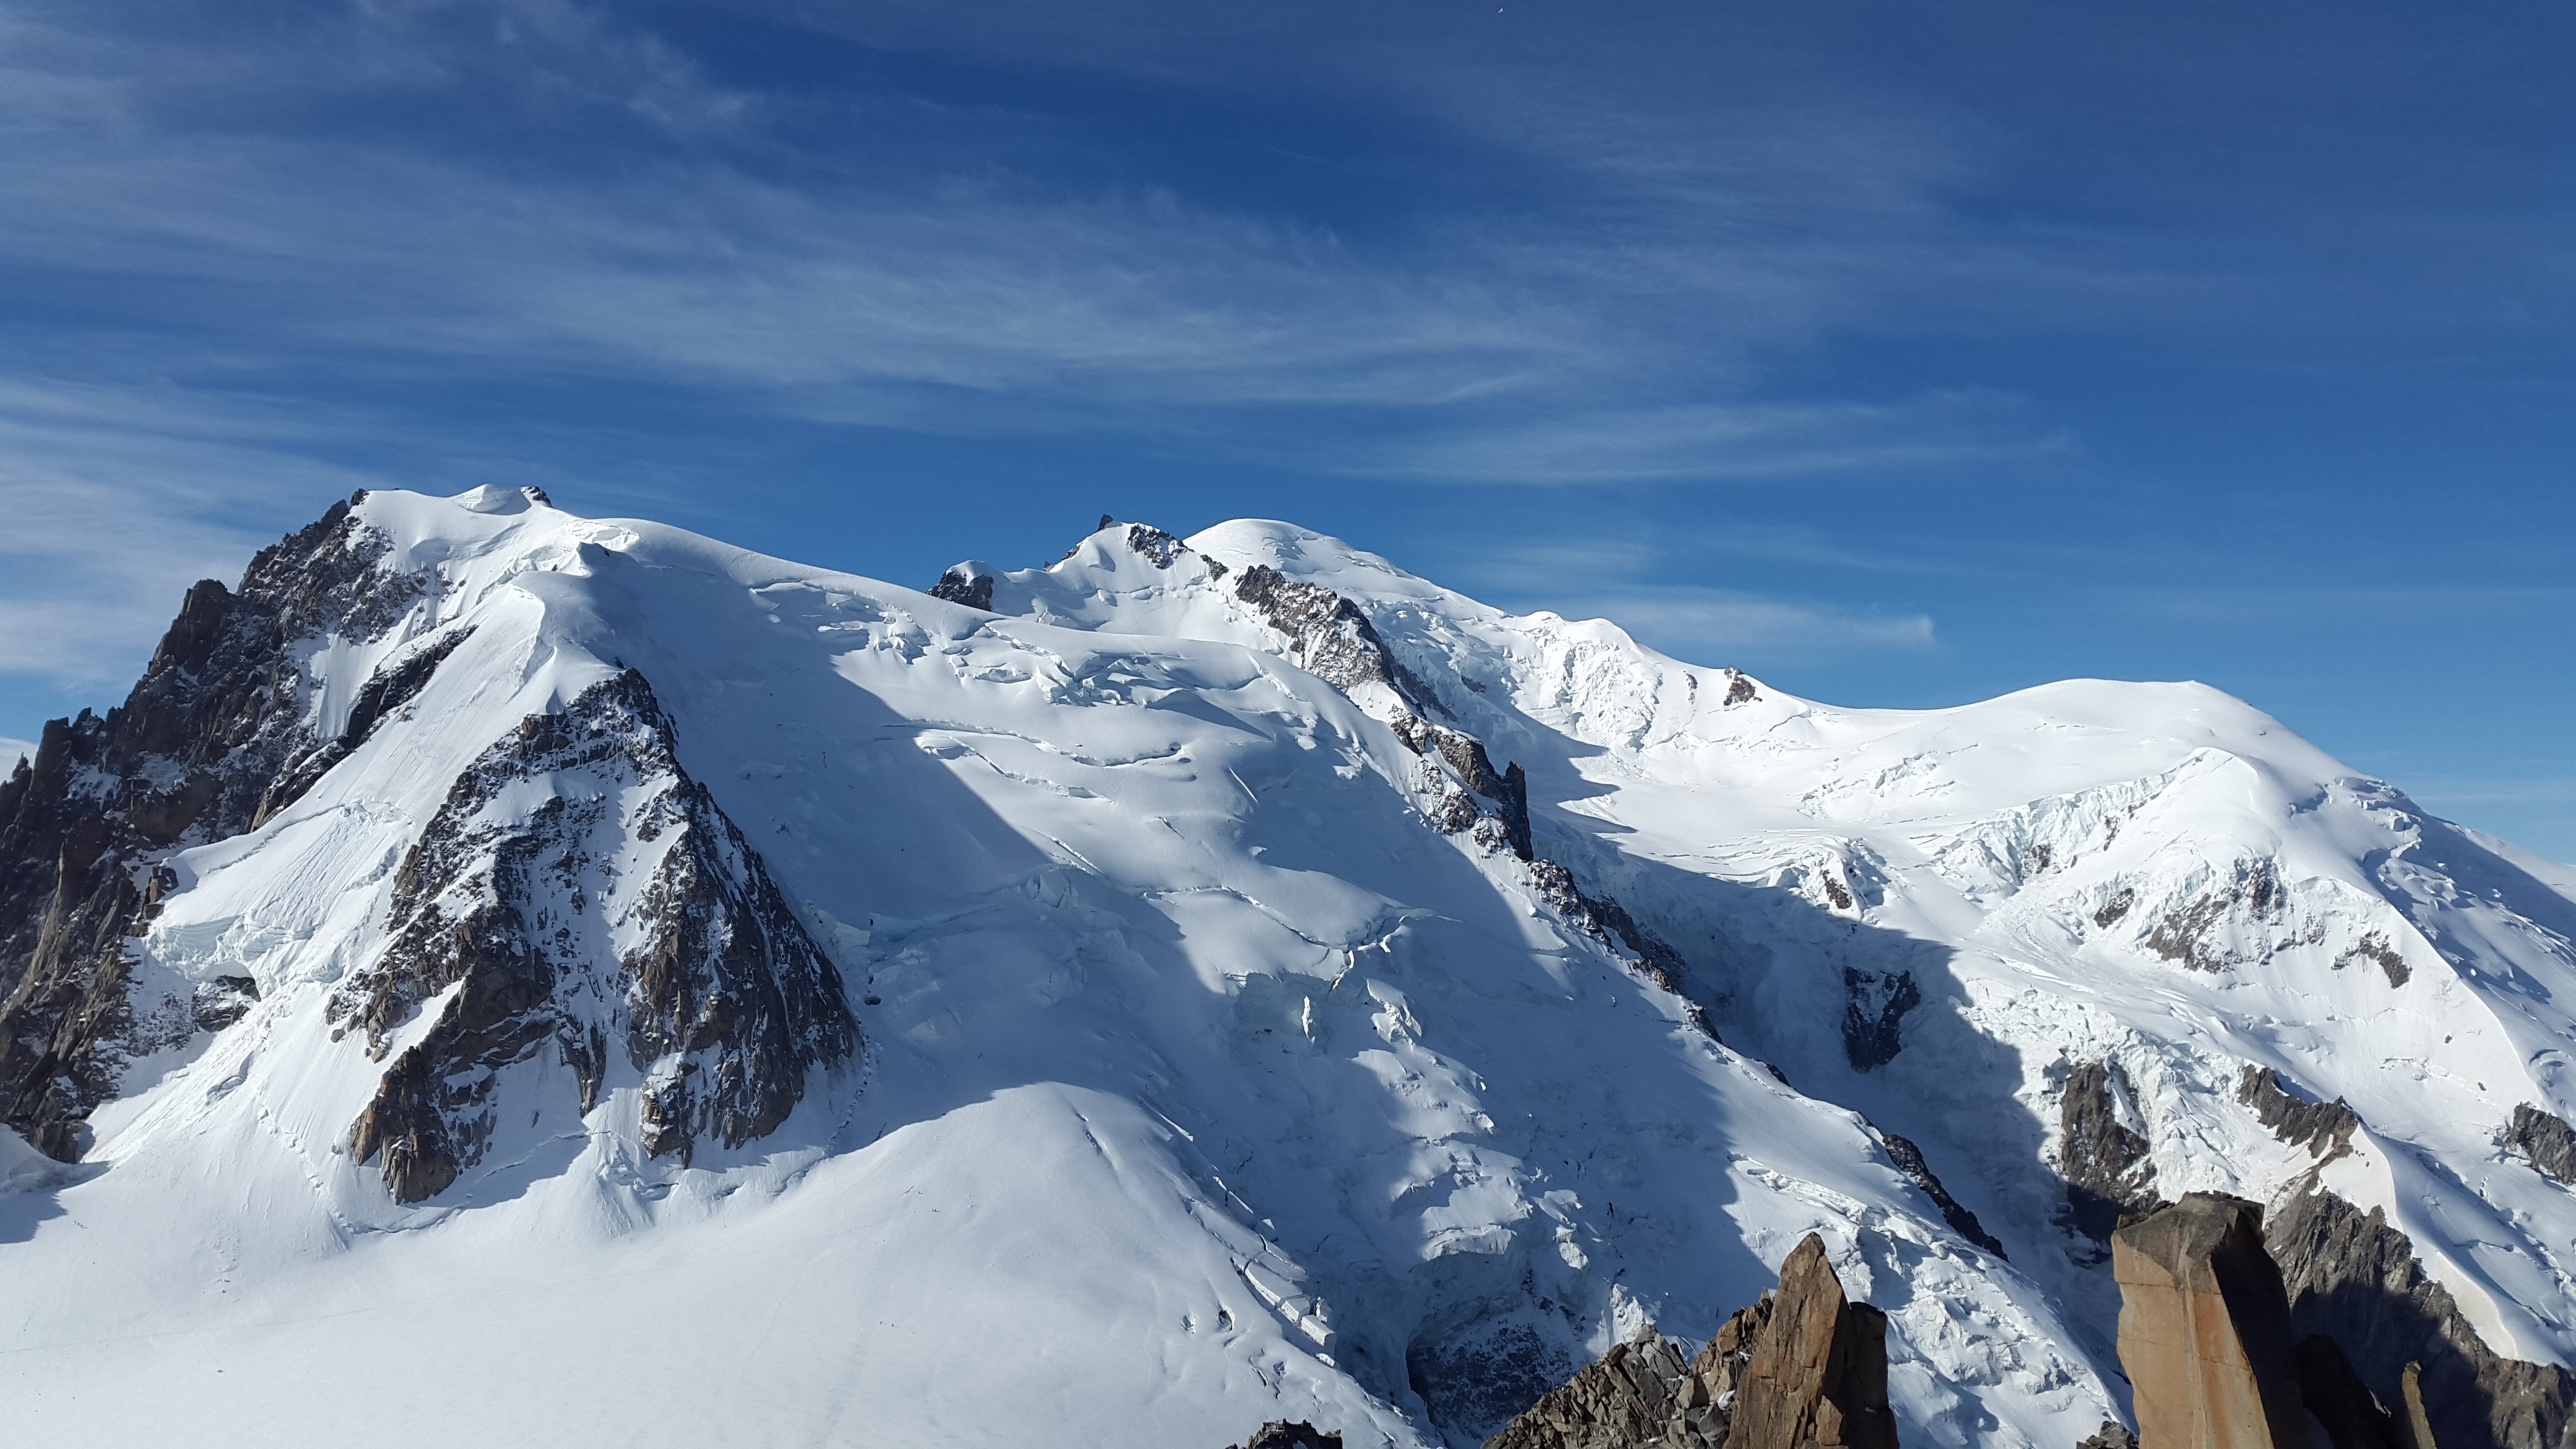
mountain, snow, winter, mountain range, france, europe, glacier, weather, alpine, season, ridge, summit, chamonix, mont blanc, mountaineering, massif, mountains, alps, loneliness, cirque, piste, high mountains, landform, ski touring, mont blanc du tacul, ski mountaineering, geographical feature, mountainous landforms, geological phenomenon